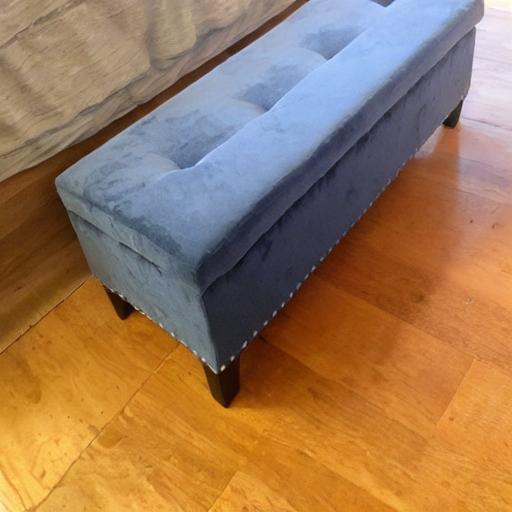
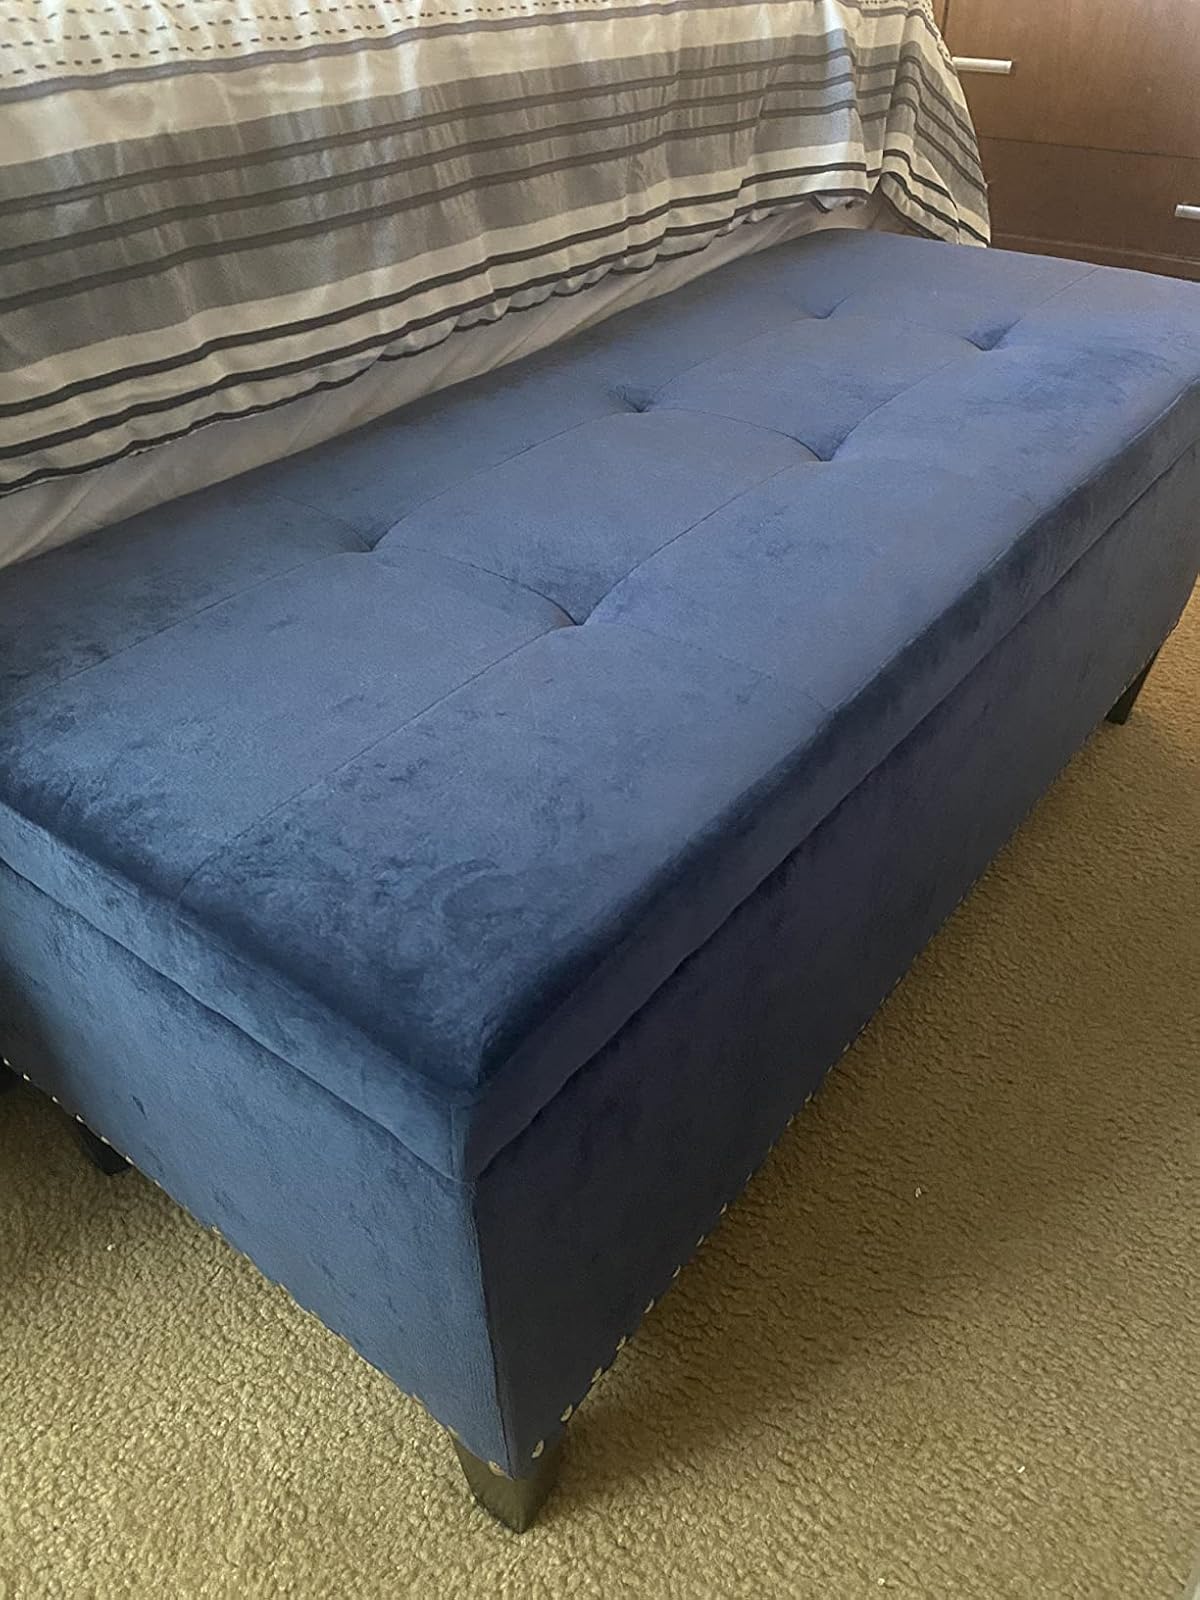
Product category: stool
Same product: no